Ken Schwaber

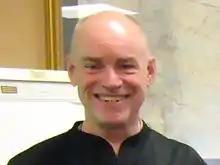

Ken Schwaber (born 1945 in Wheaton, Illinois) is a software developer, product manager and industry consultant. He worked with Jeff Sutherland to formulate the initial versions of the Scrum framework and to present Scrum as a formal process at OOPSLA'95. Schwaber and Sutherland are two of the 17 initial signatories of the Agile Manifesto. They are co-authors of the "Scrum Guide". Schwaber runs Scrum.org, which provides Scrum resources, training, assessments, and certifications for Scrum Masters, Scrum Developers, Scrum Product Owners, and organizations using Scrum.